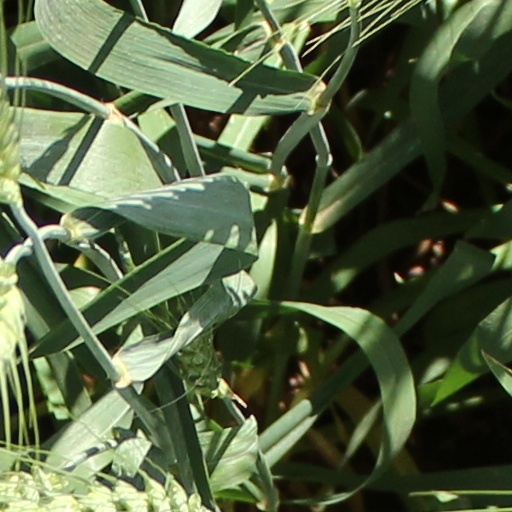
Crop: wheat